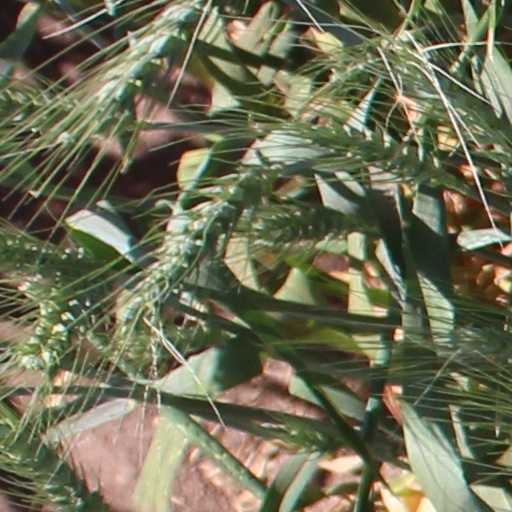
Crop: wheat